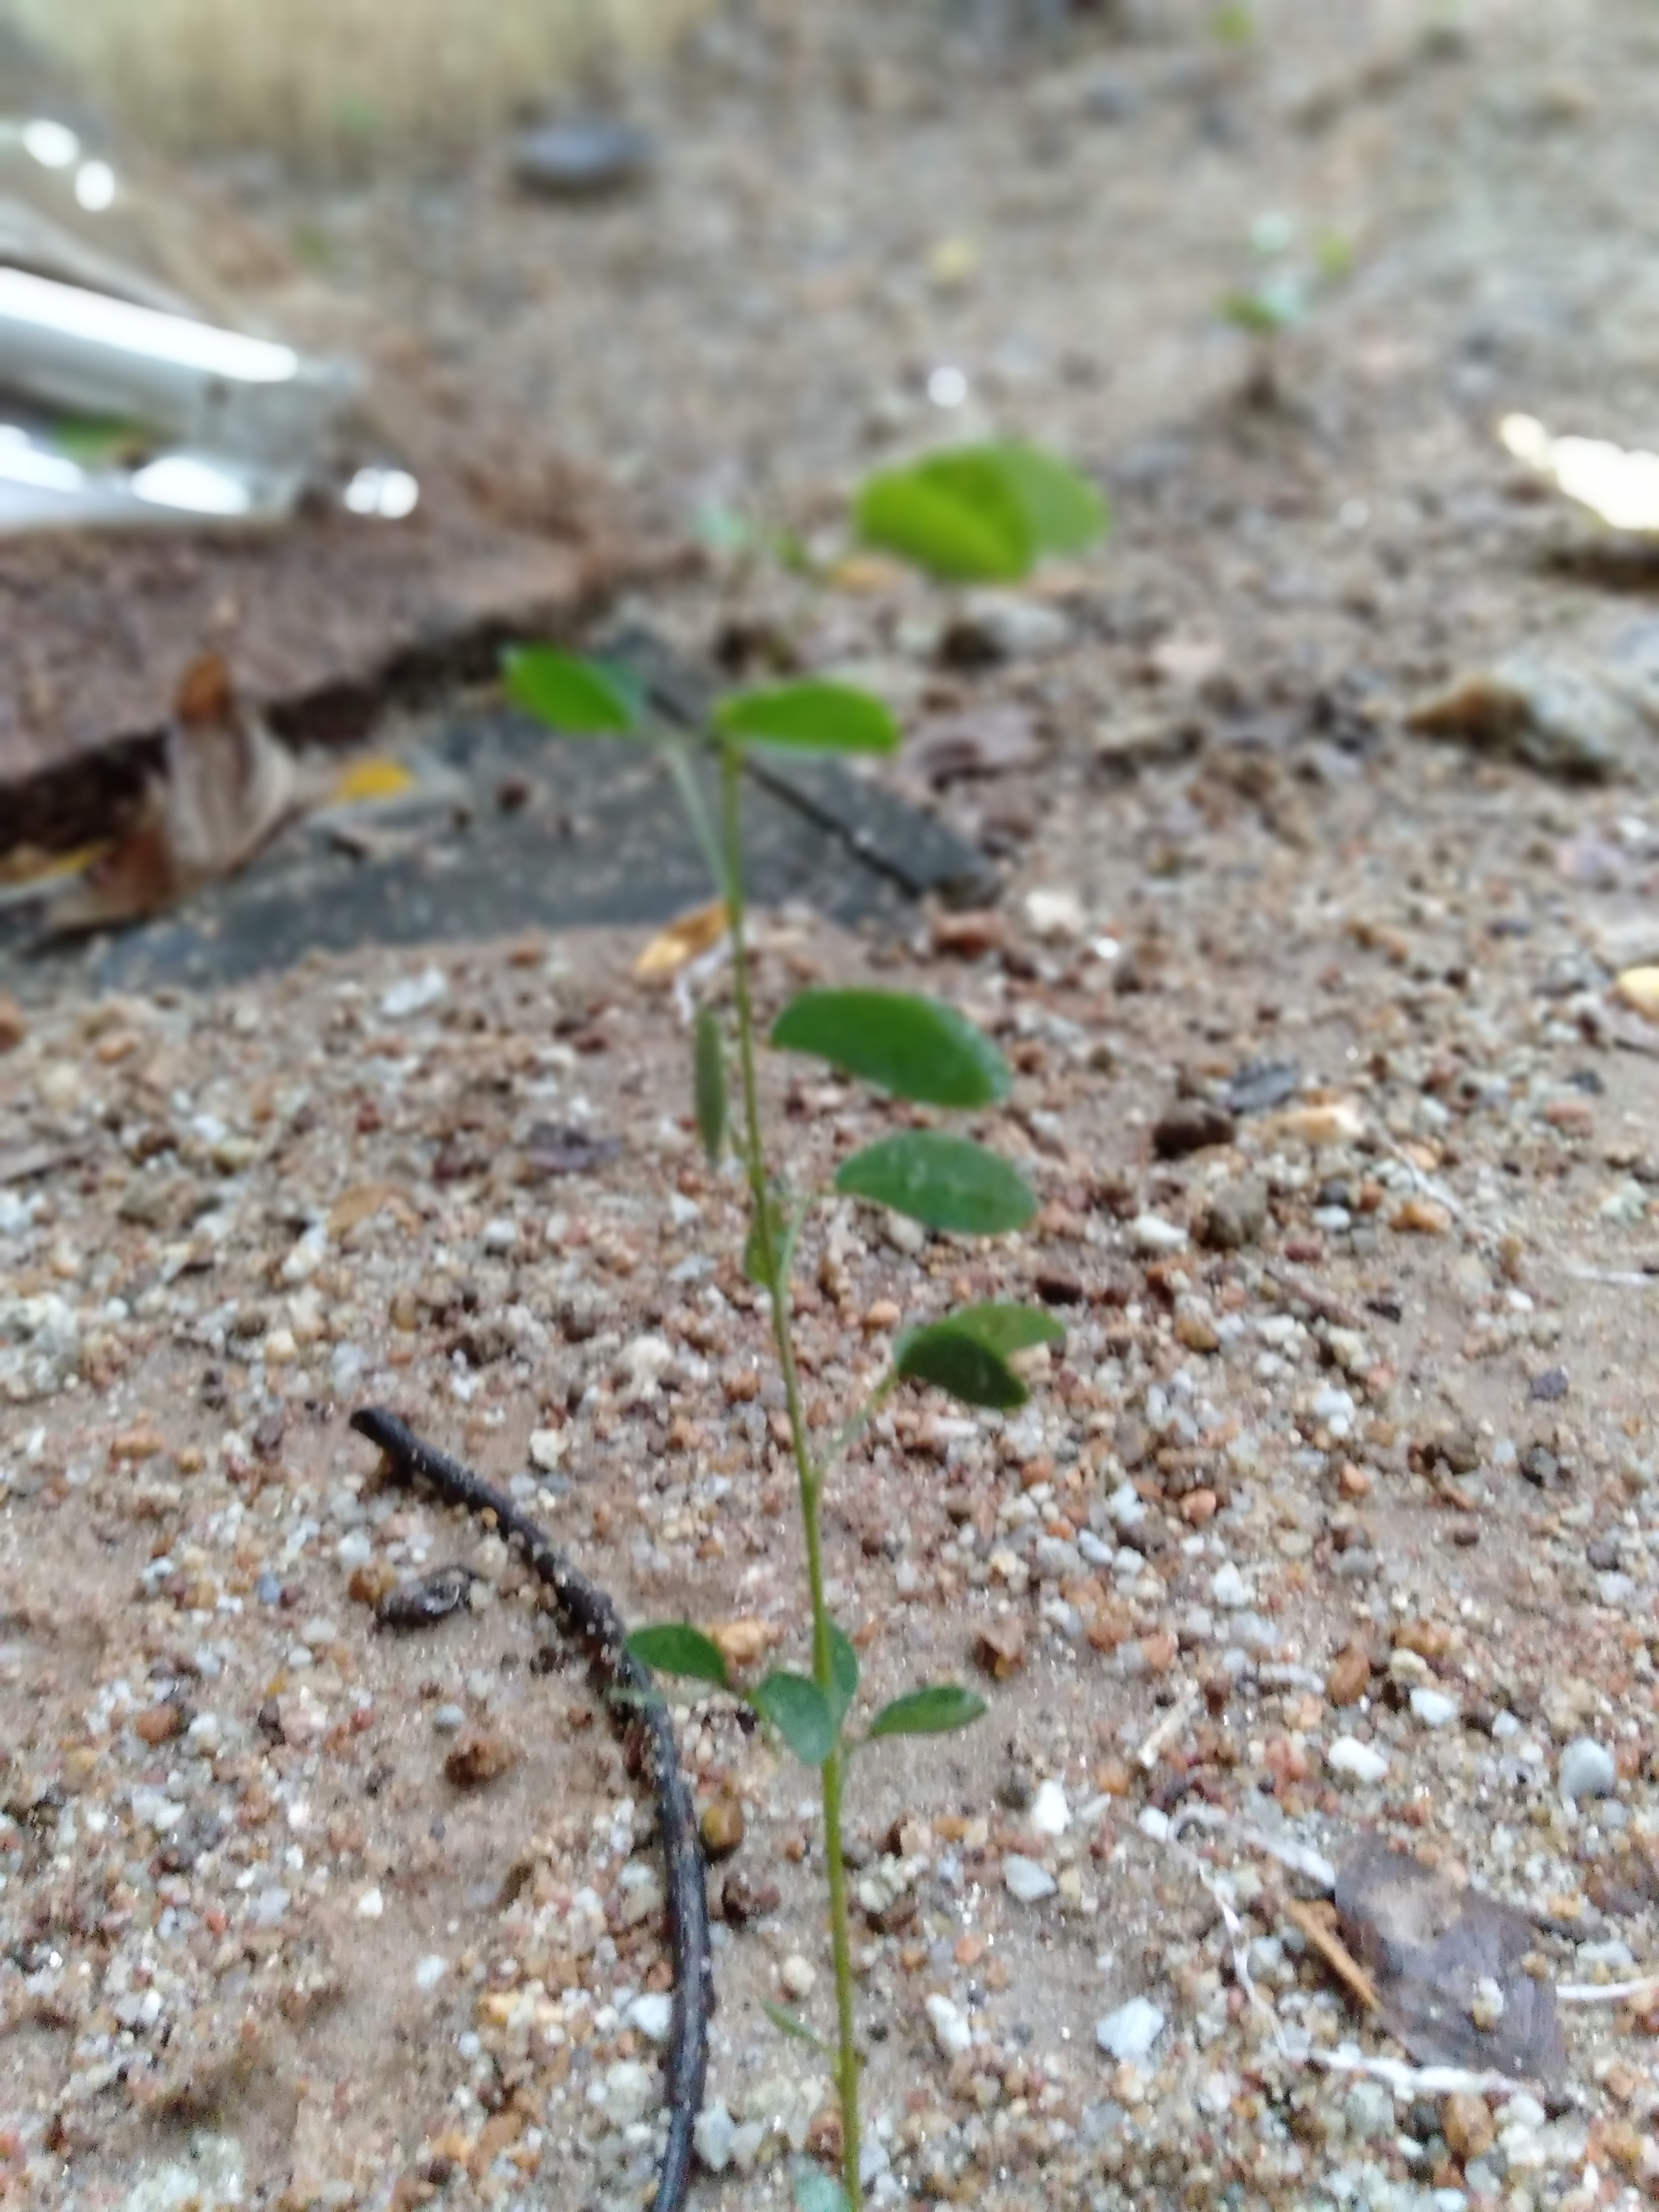
dear, plant, grass family, soil, leaf, flower, grass, plant stem